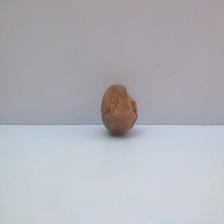
Size: Spoiled